Thomas Henry Barry

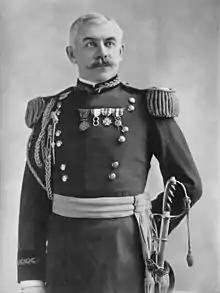

Thomas Henry Barry (October 13, 1855December 30, 1919) was a major general of the United States Army who served in many conflicts throughout his military career but is perhaps best known as being superintendent of the United States Military Academy from 1910 to 1912.